University of Texas at El Paso

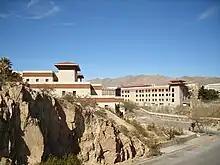
Buildings modeled after Bhutanese monasteries, or dzongs. To the left is the College of Business Administration, to the right the College of Engineering

The school has had achievements in academic and sports areas. In 1969, UTEP won the first of seven NCAA Men's Cross Country Championships. In 1974, UTEP's first doctoral degree program in Geological Sciences was approved. Also in 1974, UTEP won the first of seven NCAA Men's Indoor Track and Field Championships. In 1975 UTEP won both the NCAA Men's Outdoor and Indoor National Championships. UTEP is only one of a handful of universities to win at least 21 NCAA national championships in multiple sports.